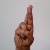
The image shows a hand gesture representing the letter 'R' in Indian Sign Language.